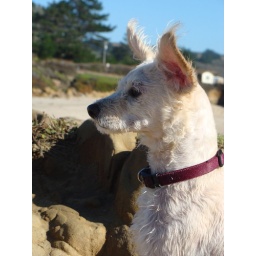
Oscar at the beach his ears caught in the wind, he's a rock climber.